Church of St Nicholas of Myra Without, (Roman Catholic)

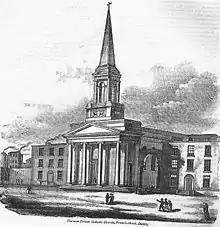
This picture from the Dublin Penny Journal of 1832, shows how the church originally looked with its spire before the alterations in 1860

On the site where the current church stands, a wooden chapel once existed around the 12th century. It was later demolished and a stone church and Franciscan monastery were built after the arrival in Ireland of the Franciscan order in 1233. In 1235 John le Porter provided the land and King Henry III contributed 50 marks towards the construction. The completed church was dedicated to St. Francis of Assisi, from where the neighbouring street got its name. The stone church was then destroyed during the Dissolution reign of Henry VIII around the 1540s.